The Hidden Way

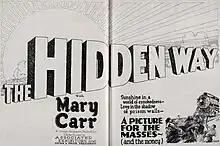
Advertisement

The Hidden Way is a surviving 1926 American silent crime drama film produced and directed by Joseph De Grasse, written by his wife Ida May Park and starring Mary Carr, Gloria Grey, and Thomas Santschi.